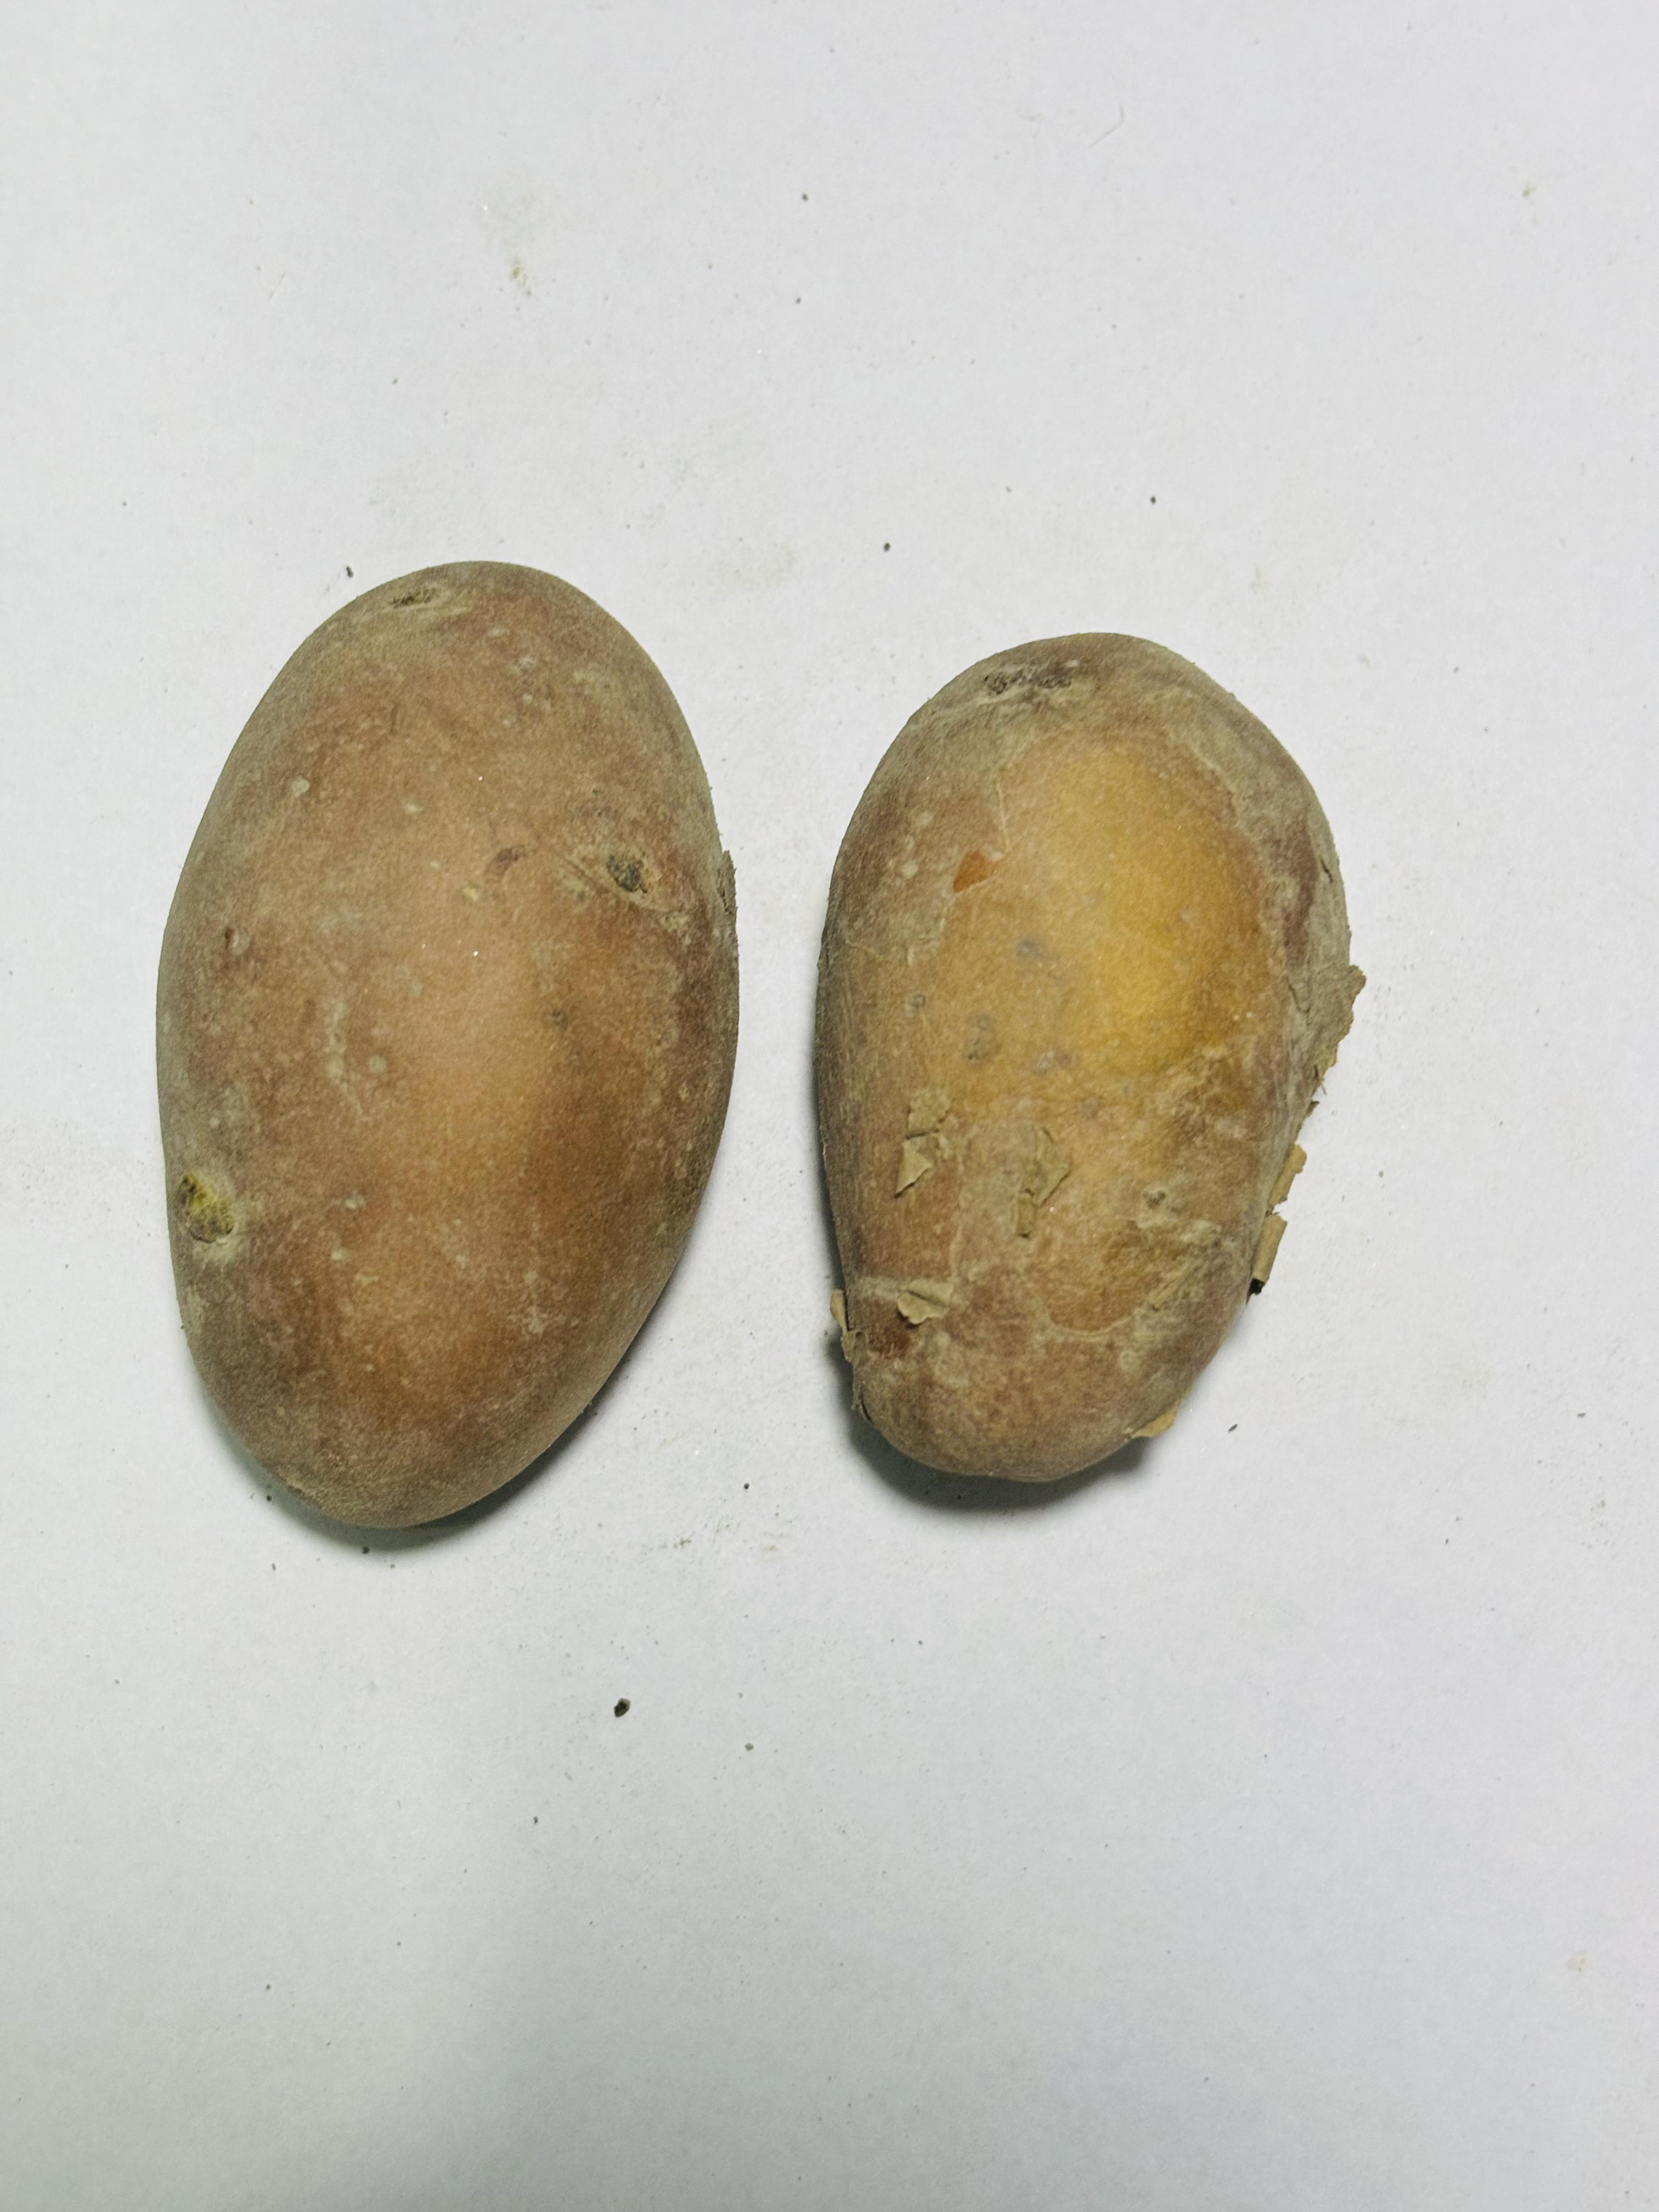
Label: Potato